Moi International Airport

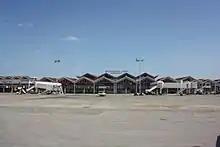
Apron view

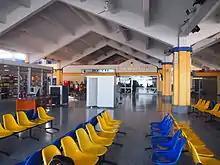
Departure gate area

In 2002, a group of terrorists fired two Strela missiles at an Israeli aircraft as they took off from Moi International Airport. Neither missile hit the aircraft.